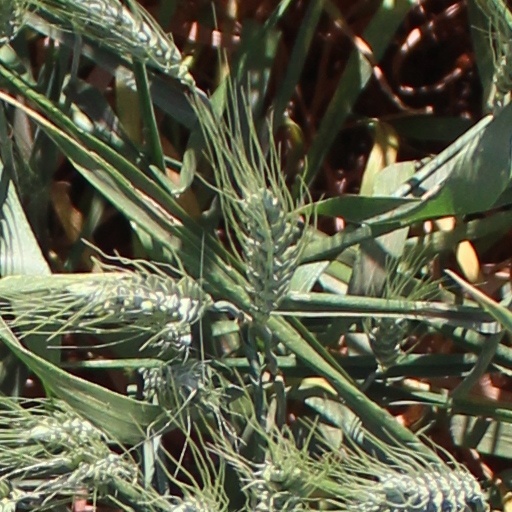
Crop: wheat